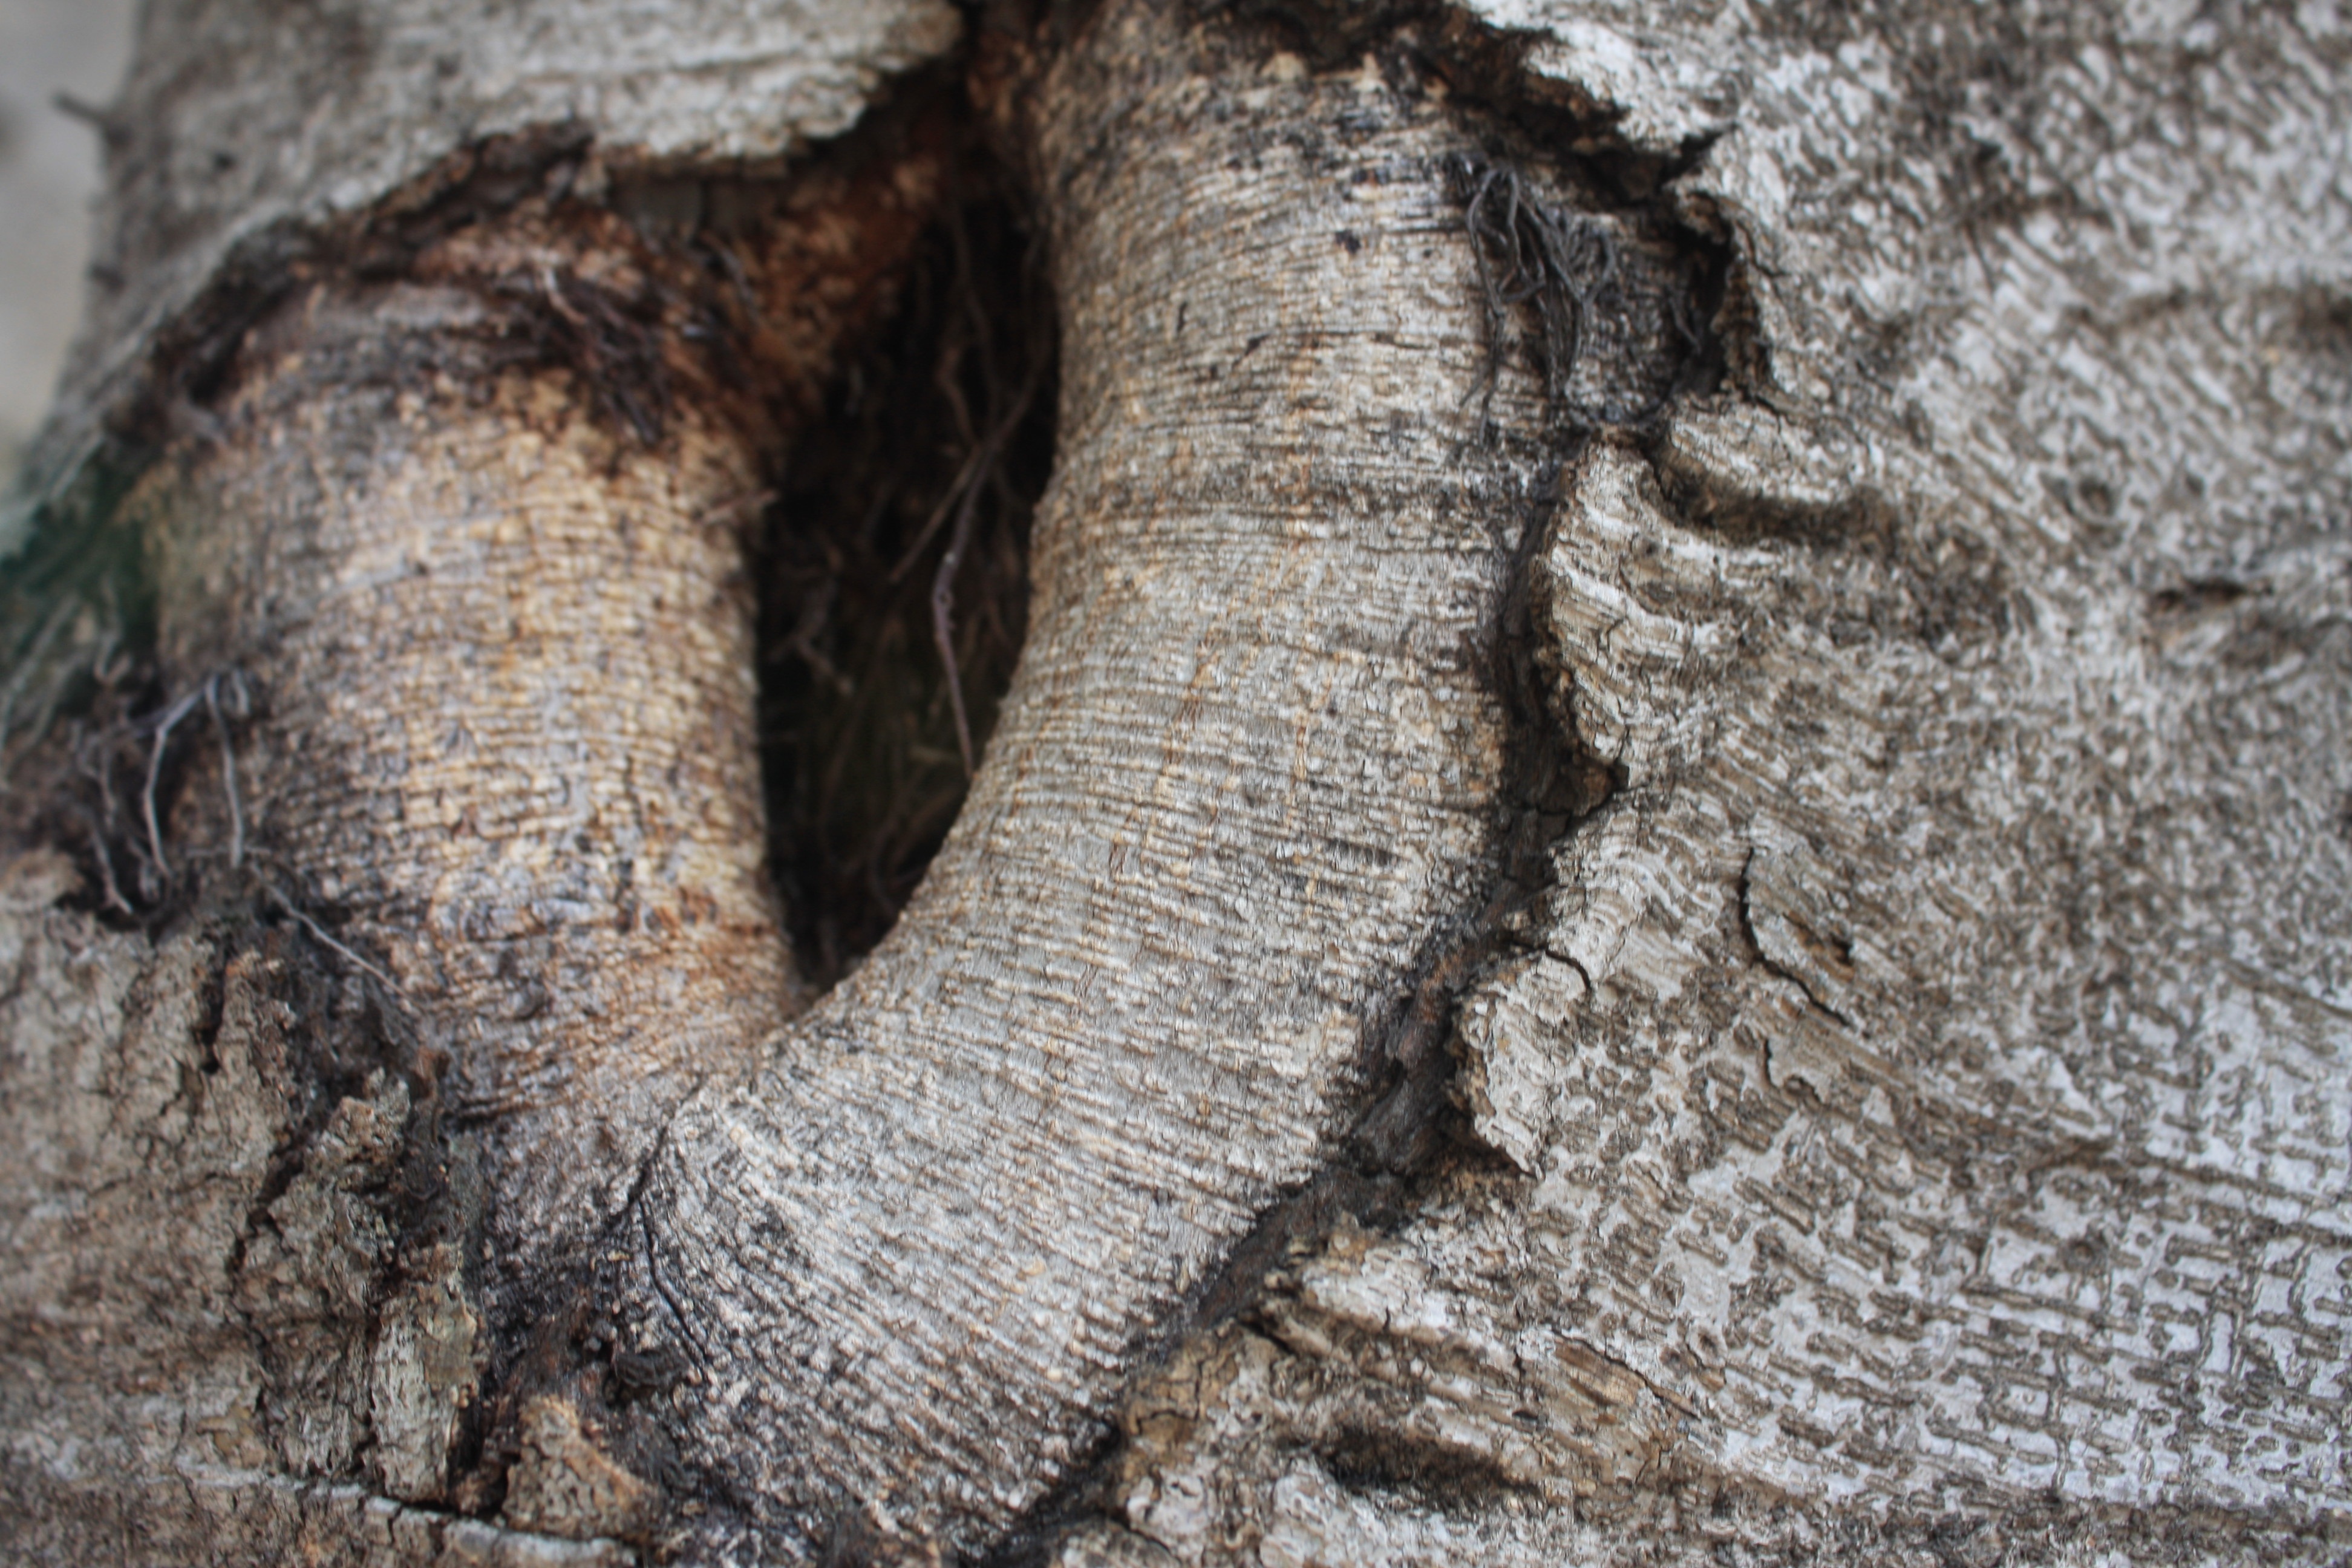
tree, nature, branch, cloud, plant, sky, wood, texture, leaf, trunk, summer, wildlife, brown, soil, close up, geology, strong, afternoon, woody plant